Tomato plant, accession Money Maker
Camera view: vertical (180 deg); turntable rotation: 210 degrees
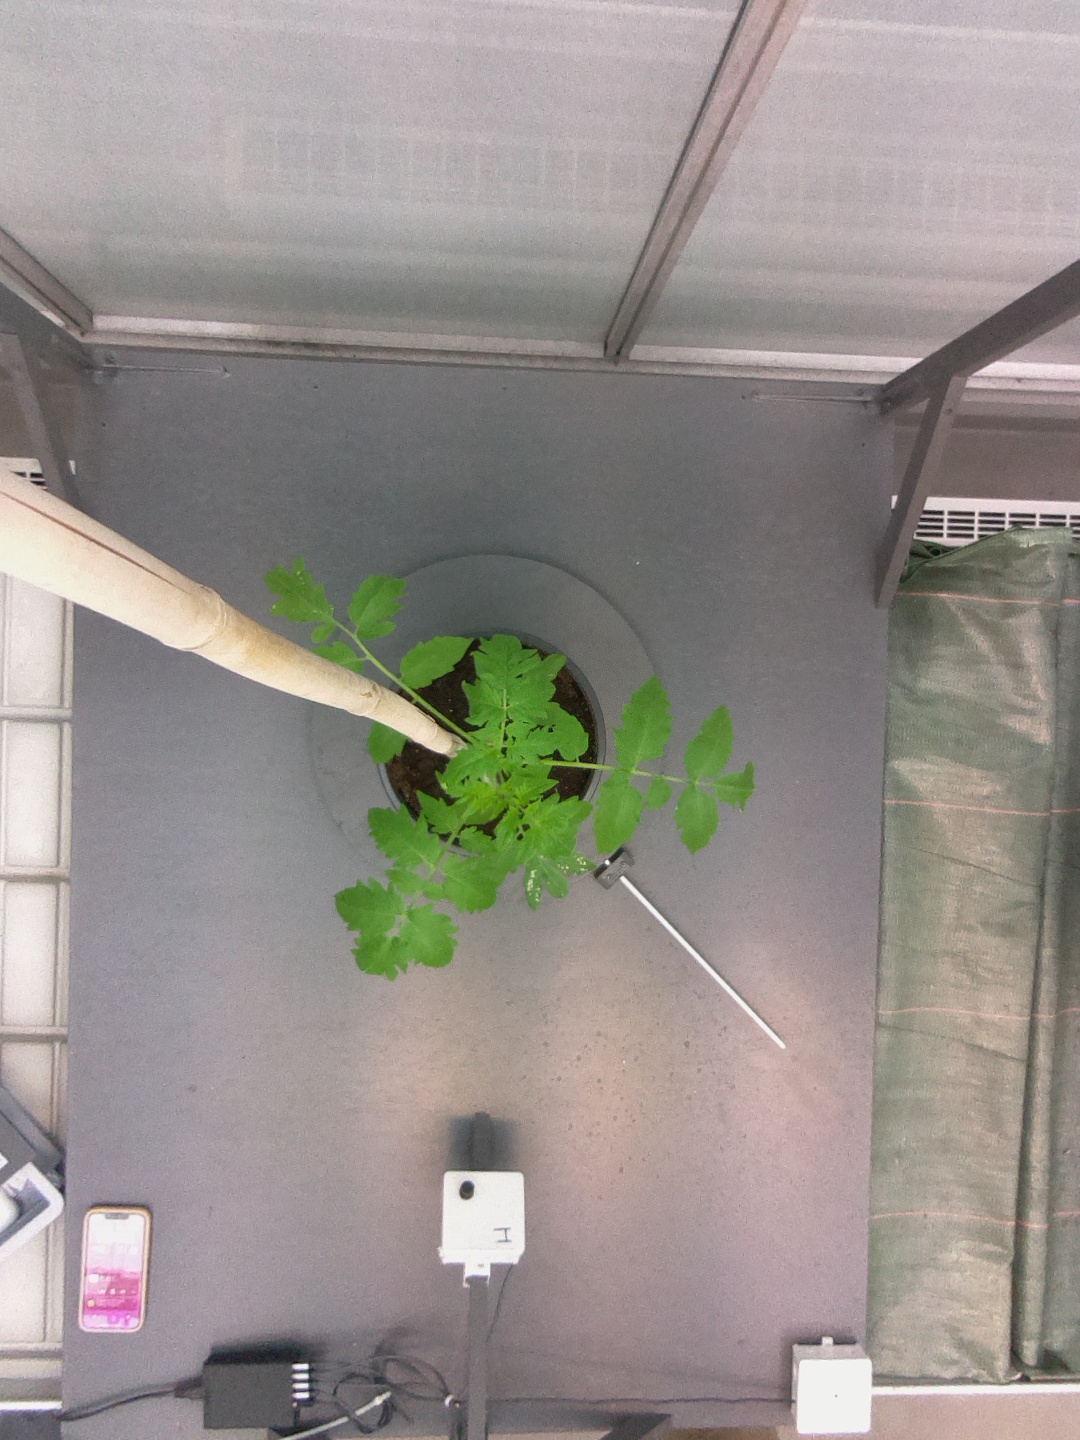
BBCH growth stage 13: 6 of true leaves visible